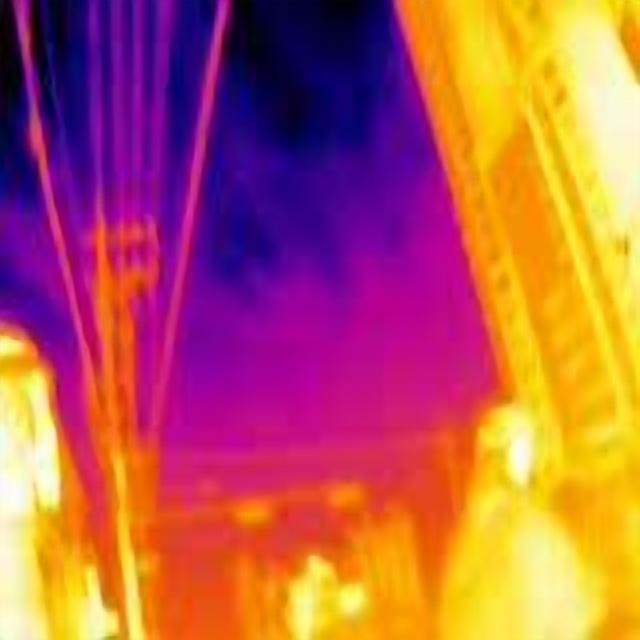
Detected objects:
label: person